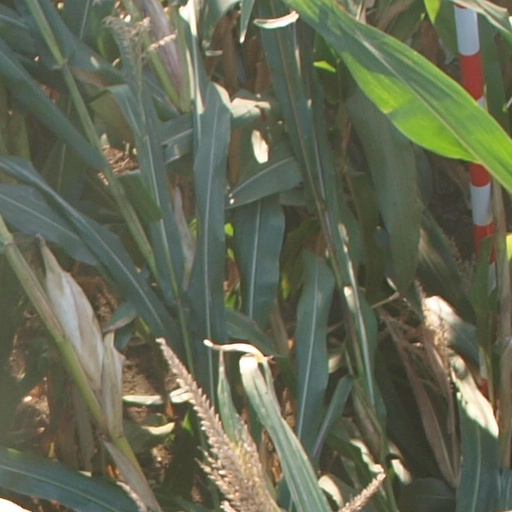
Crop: maize; corn